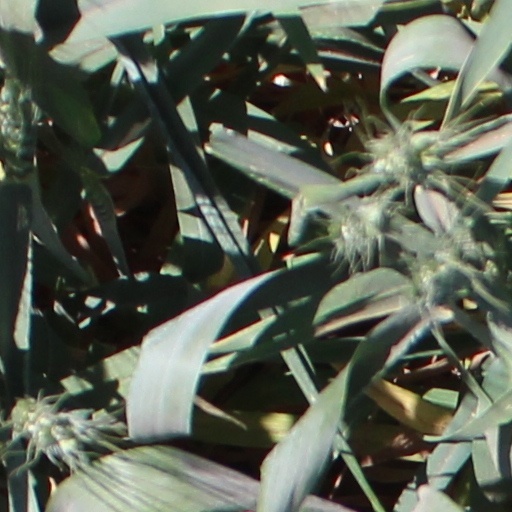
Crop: wheat